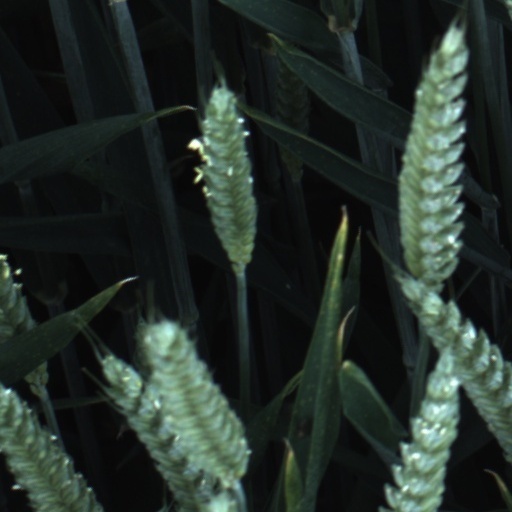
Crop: wheat